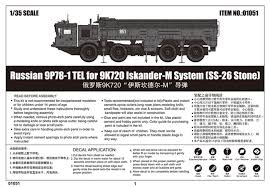
Label: Iskander